History of France–United Kingdom relations

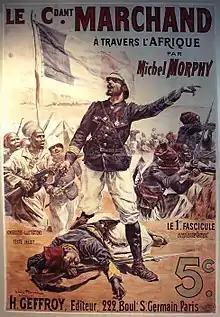
Major Jean-Baptiste Marchand led colonial France into the Fashoda incident against more powerful British forces in Sudan, but retreated before there was any combat.

Lord Aberdeen (foreign secretary 1841–46) brokered an Entente Cordiale with François Guizot and France in the early 1840s. However Louis-Napoléon Bonaparte was elected president of France in 1848 and made himself Emperor Napoleon III in 1851. Napoleon III had an expansionist foreign policy, which saw the French deepen the colonisation of Africa and establish new colonies, in particular Indochina. The British were initially alarmed, and commissioned a series of forts in southern England designed to resist a French invasion. Lord Palmerston as foreign minister and prime minister had close personal ties with leading French statesmen, notably Napoleon III himself. Palmerston's goal was to arrange peaceful relations with France in order to free Britain's diplomatic hand elsewhere in the world.